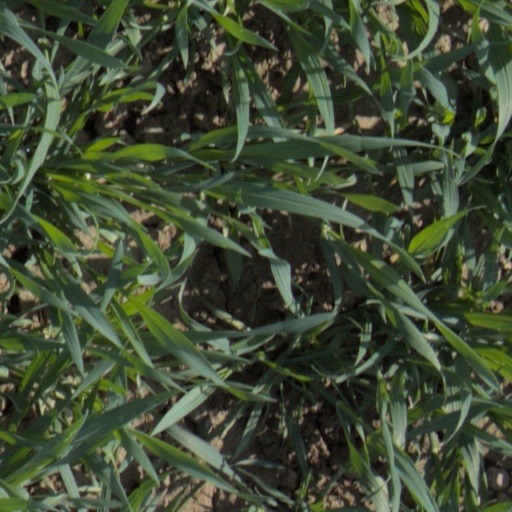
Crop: wheat